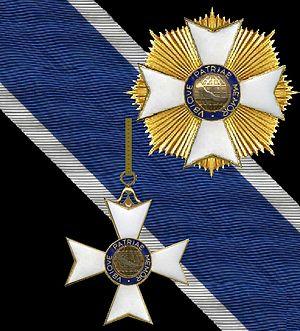
L’ordre de Rio Branco est un ordre honorifique brésilien.